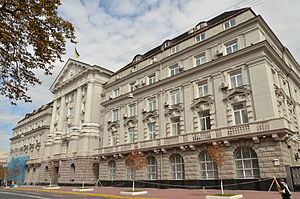
Ukraines Kommunistiske Parti (bolsjevikker) / Parti hovedkvarter
Ukraines Kommunistiske Parti (bolsjevikker) var et ukrainsk kommunistisk parti som eksisterede mellem 1918 og 1991. Partiet blev grundlagt af Mykola Skrypnyk, og var en ukrainsk udgave af Sovjetunionens kommunistiske parti. Indtil 1943 medlem af Komintern, indtil 1956 også af Kominform.